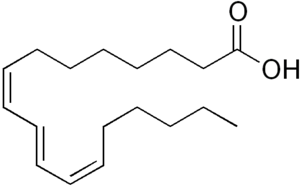
L'acide jacarique est un acide gras polyinsaturé correspondant à l'acide cis, trans, cis-Δ8,10,12 octadécatriénoïque et possédant un système conjugué de trois doubles liaisons. On le trouve dans les graines du flamboyant bleu, une espèce de jacarandas, où il constitue environ 36 % des acides gras.